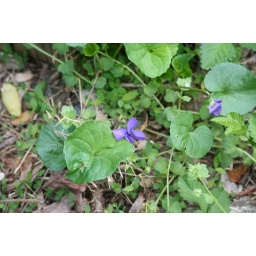
they have secondary flowers near the ground that produce the seeds.